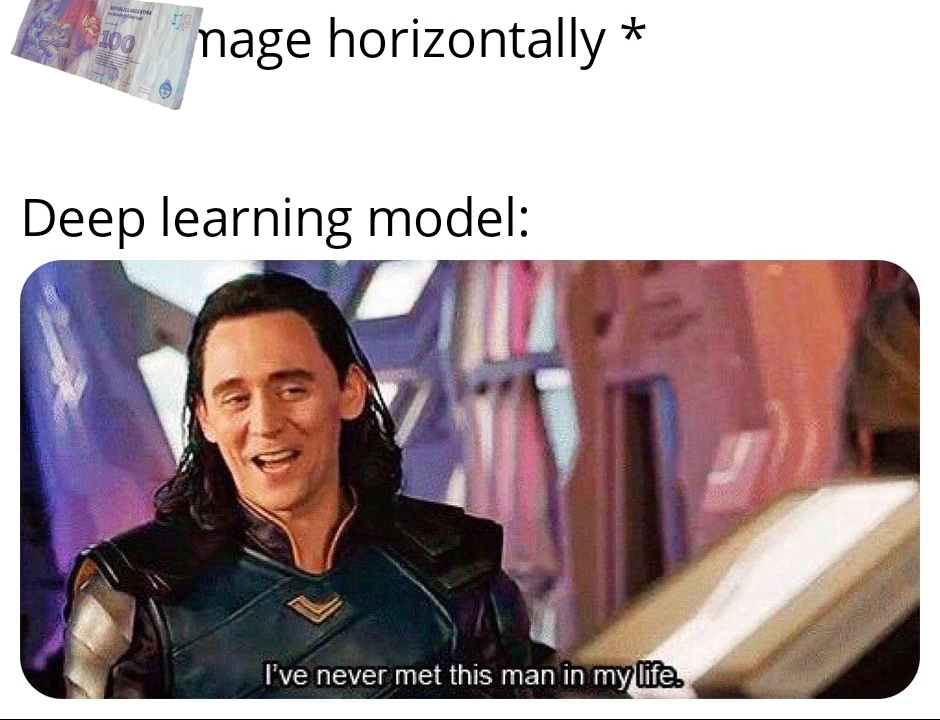
Denominación: 100